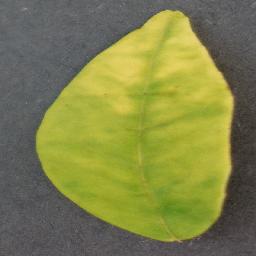
Label: Orange___Haunglongbing_(Citrus_greening)